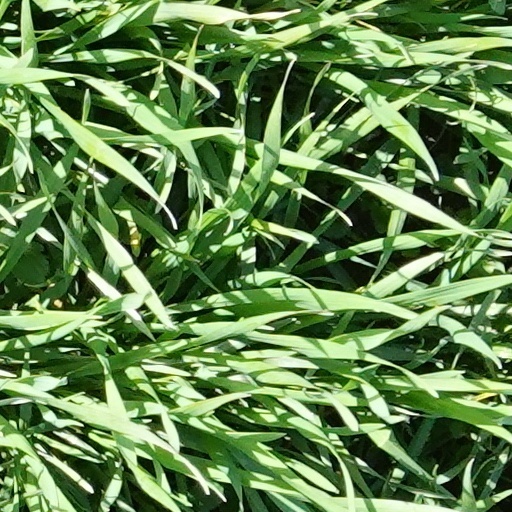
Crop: wheat